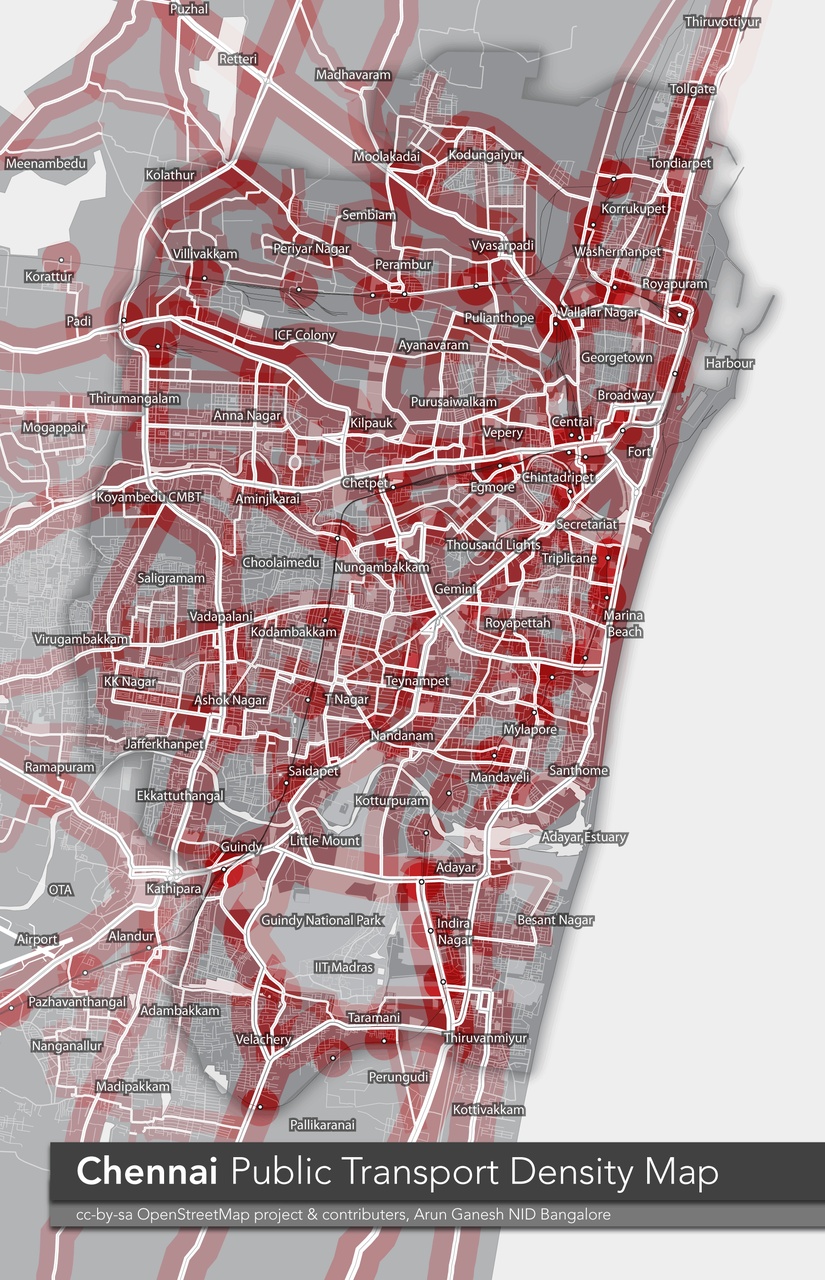
Heatmap showing the density of en:Chennai's bus and rail network coverage. Map was created using simple buffer shading on bus route corridors and railway stations in Adobe Illustrator. The width of the buffer for bus route roads is a function of the frequency of buses on that road. The Chennai OSM map data already contained roads tagged according to public transport frequency. Chennai's public transport network consists of the en:Chennai MTC, en:Chennai MRTS and the en:Chennai Suburban Railway N